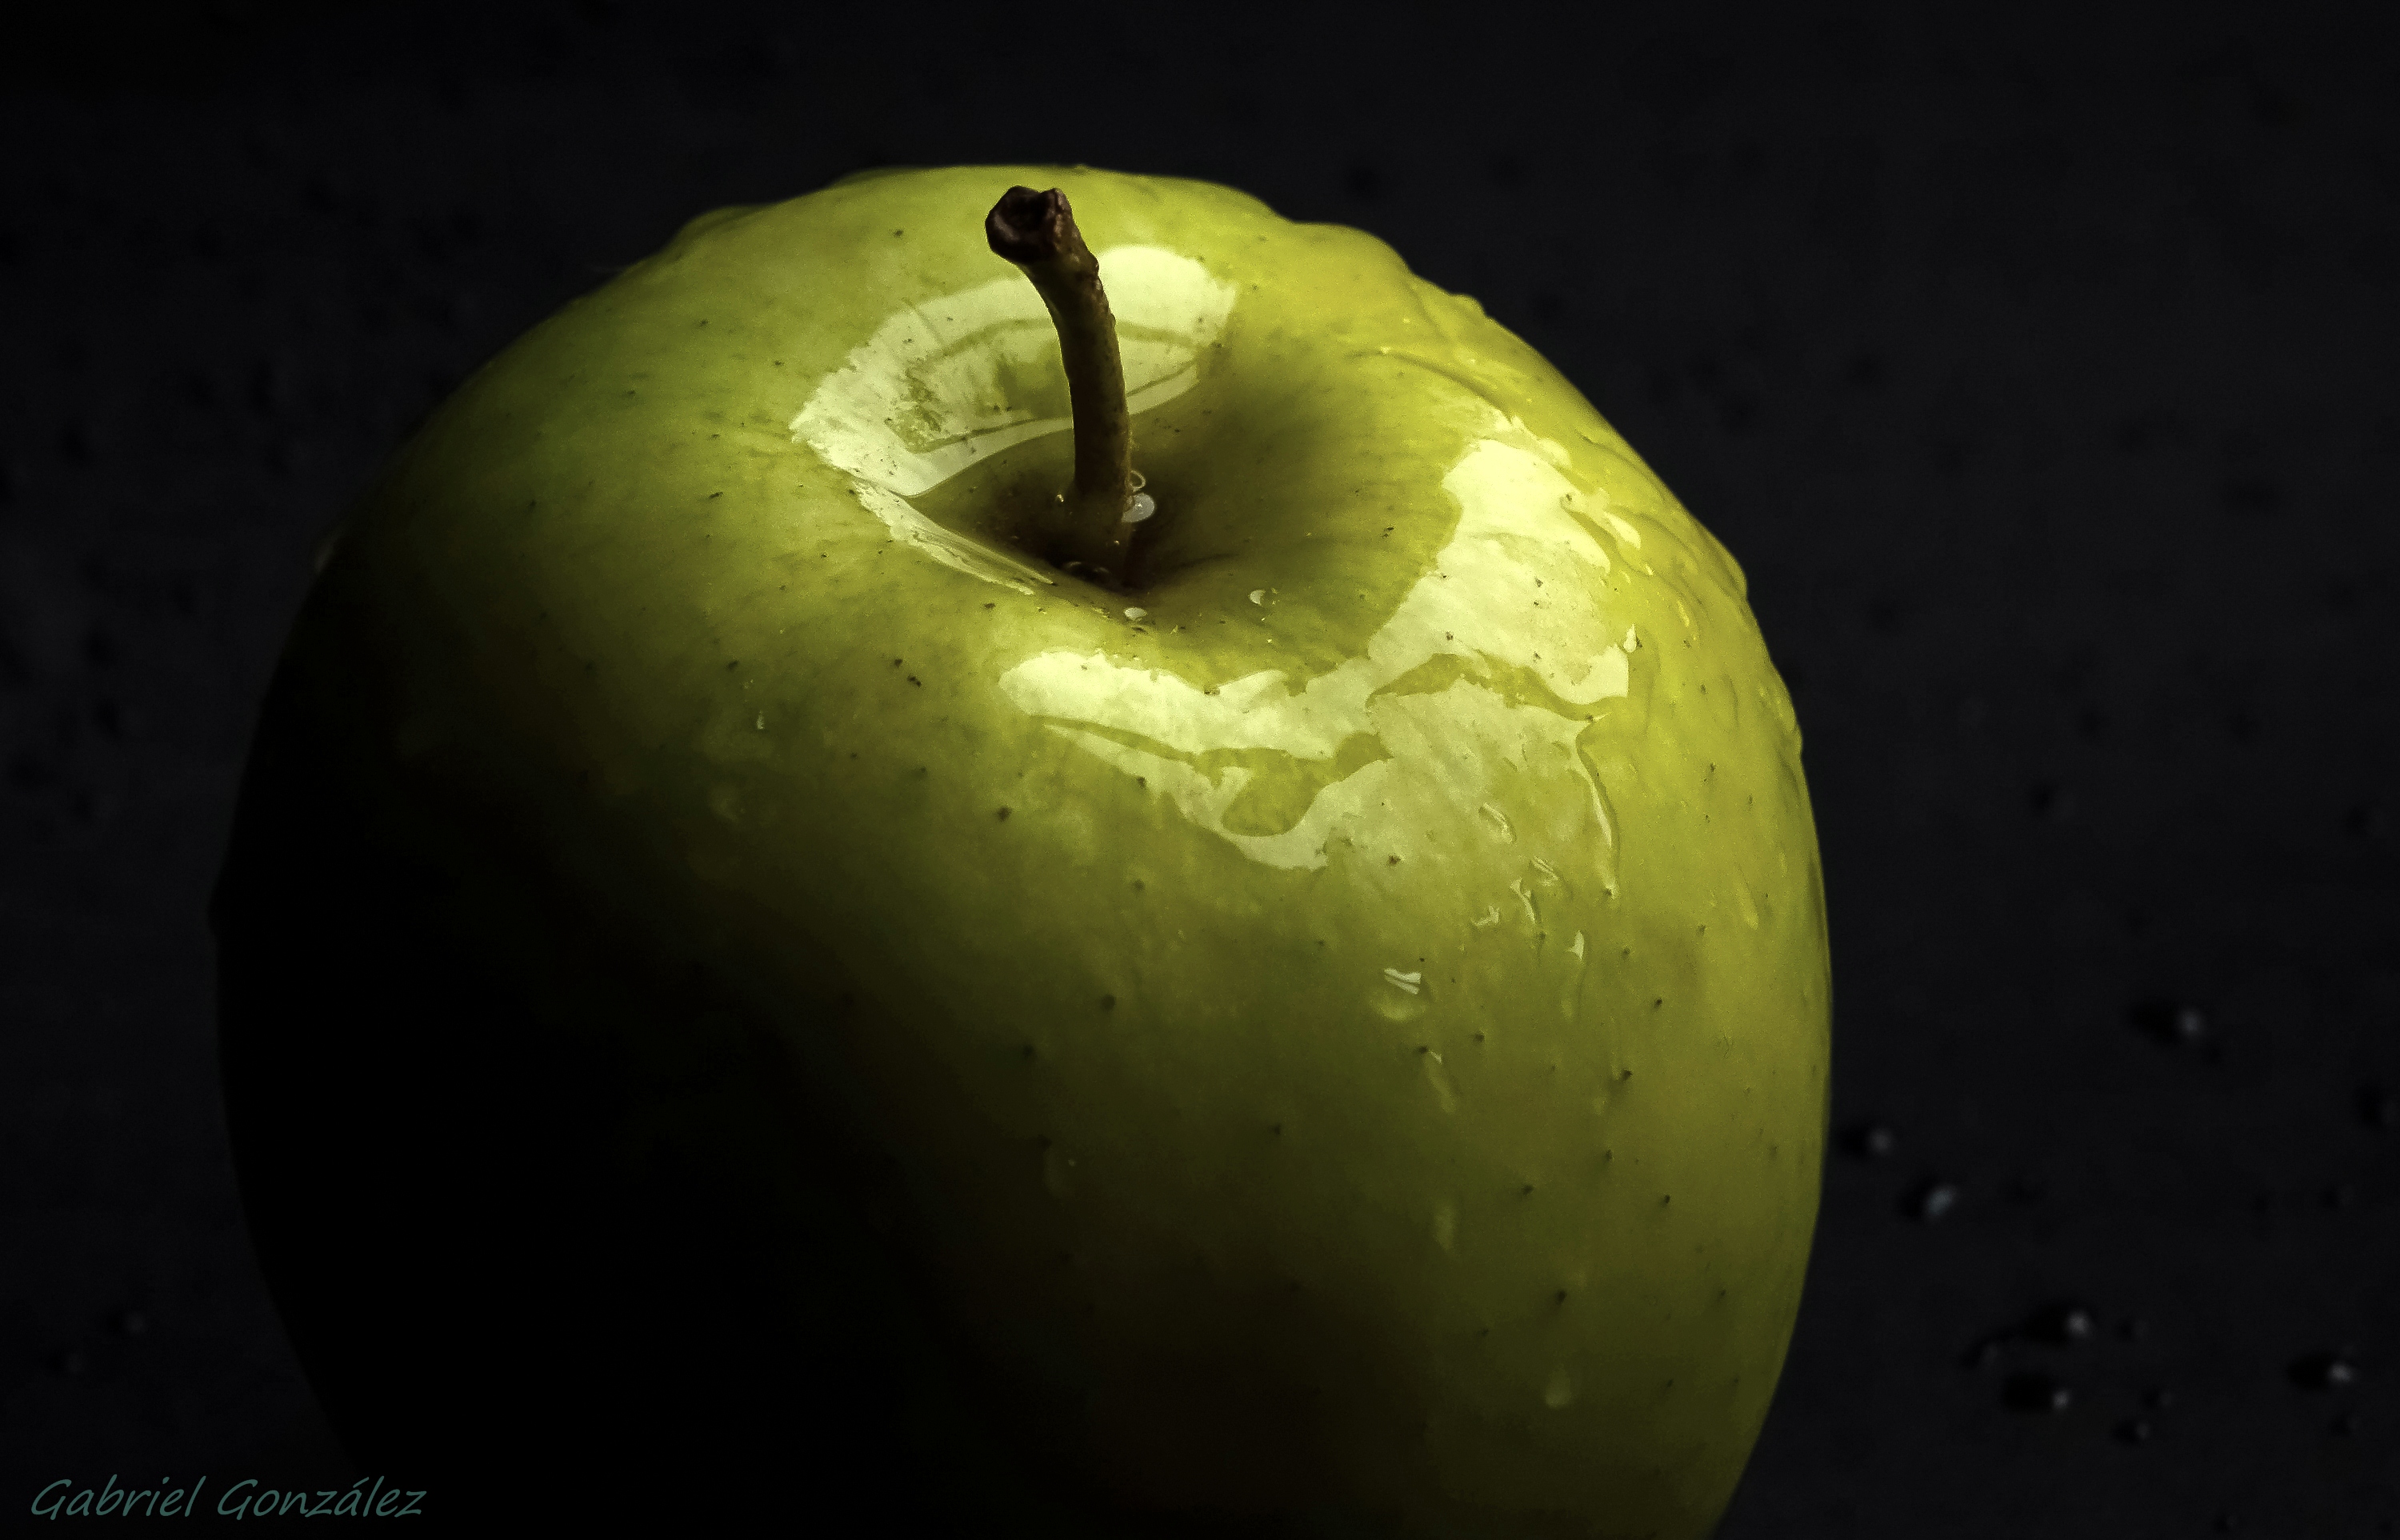
apple, plant, fruit, food, produce, macro, ggl1, gaby1, xovesphoto, varios, some, sonyrx10, rx10, gphoto, xelodegalicia, macro photography, gabrielcoru a, flowering plant, rose family, still life photography, granny smith, land plant